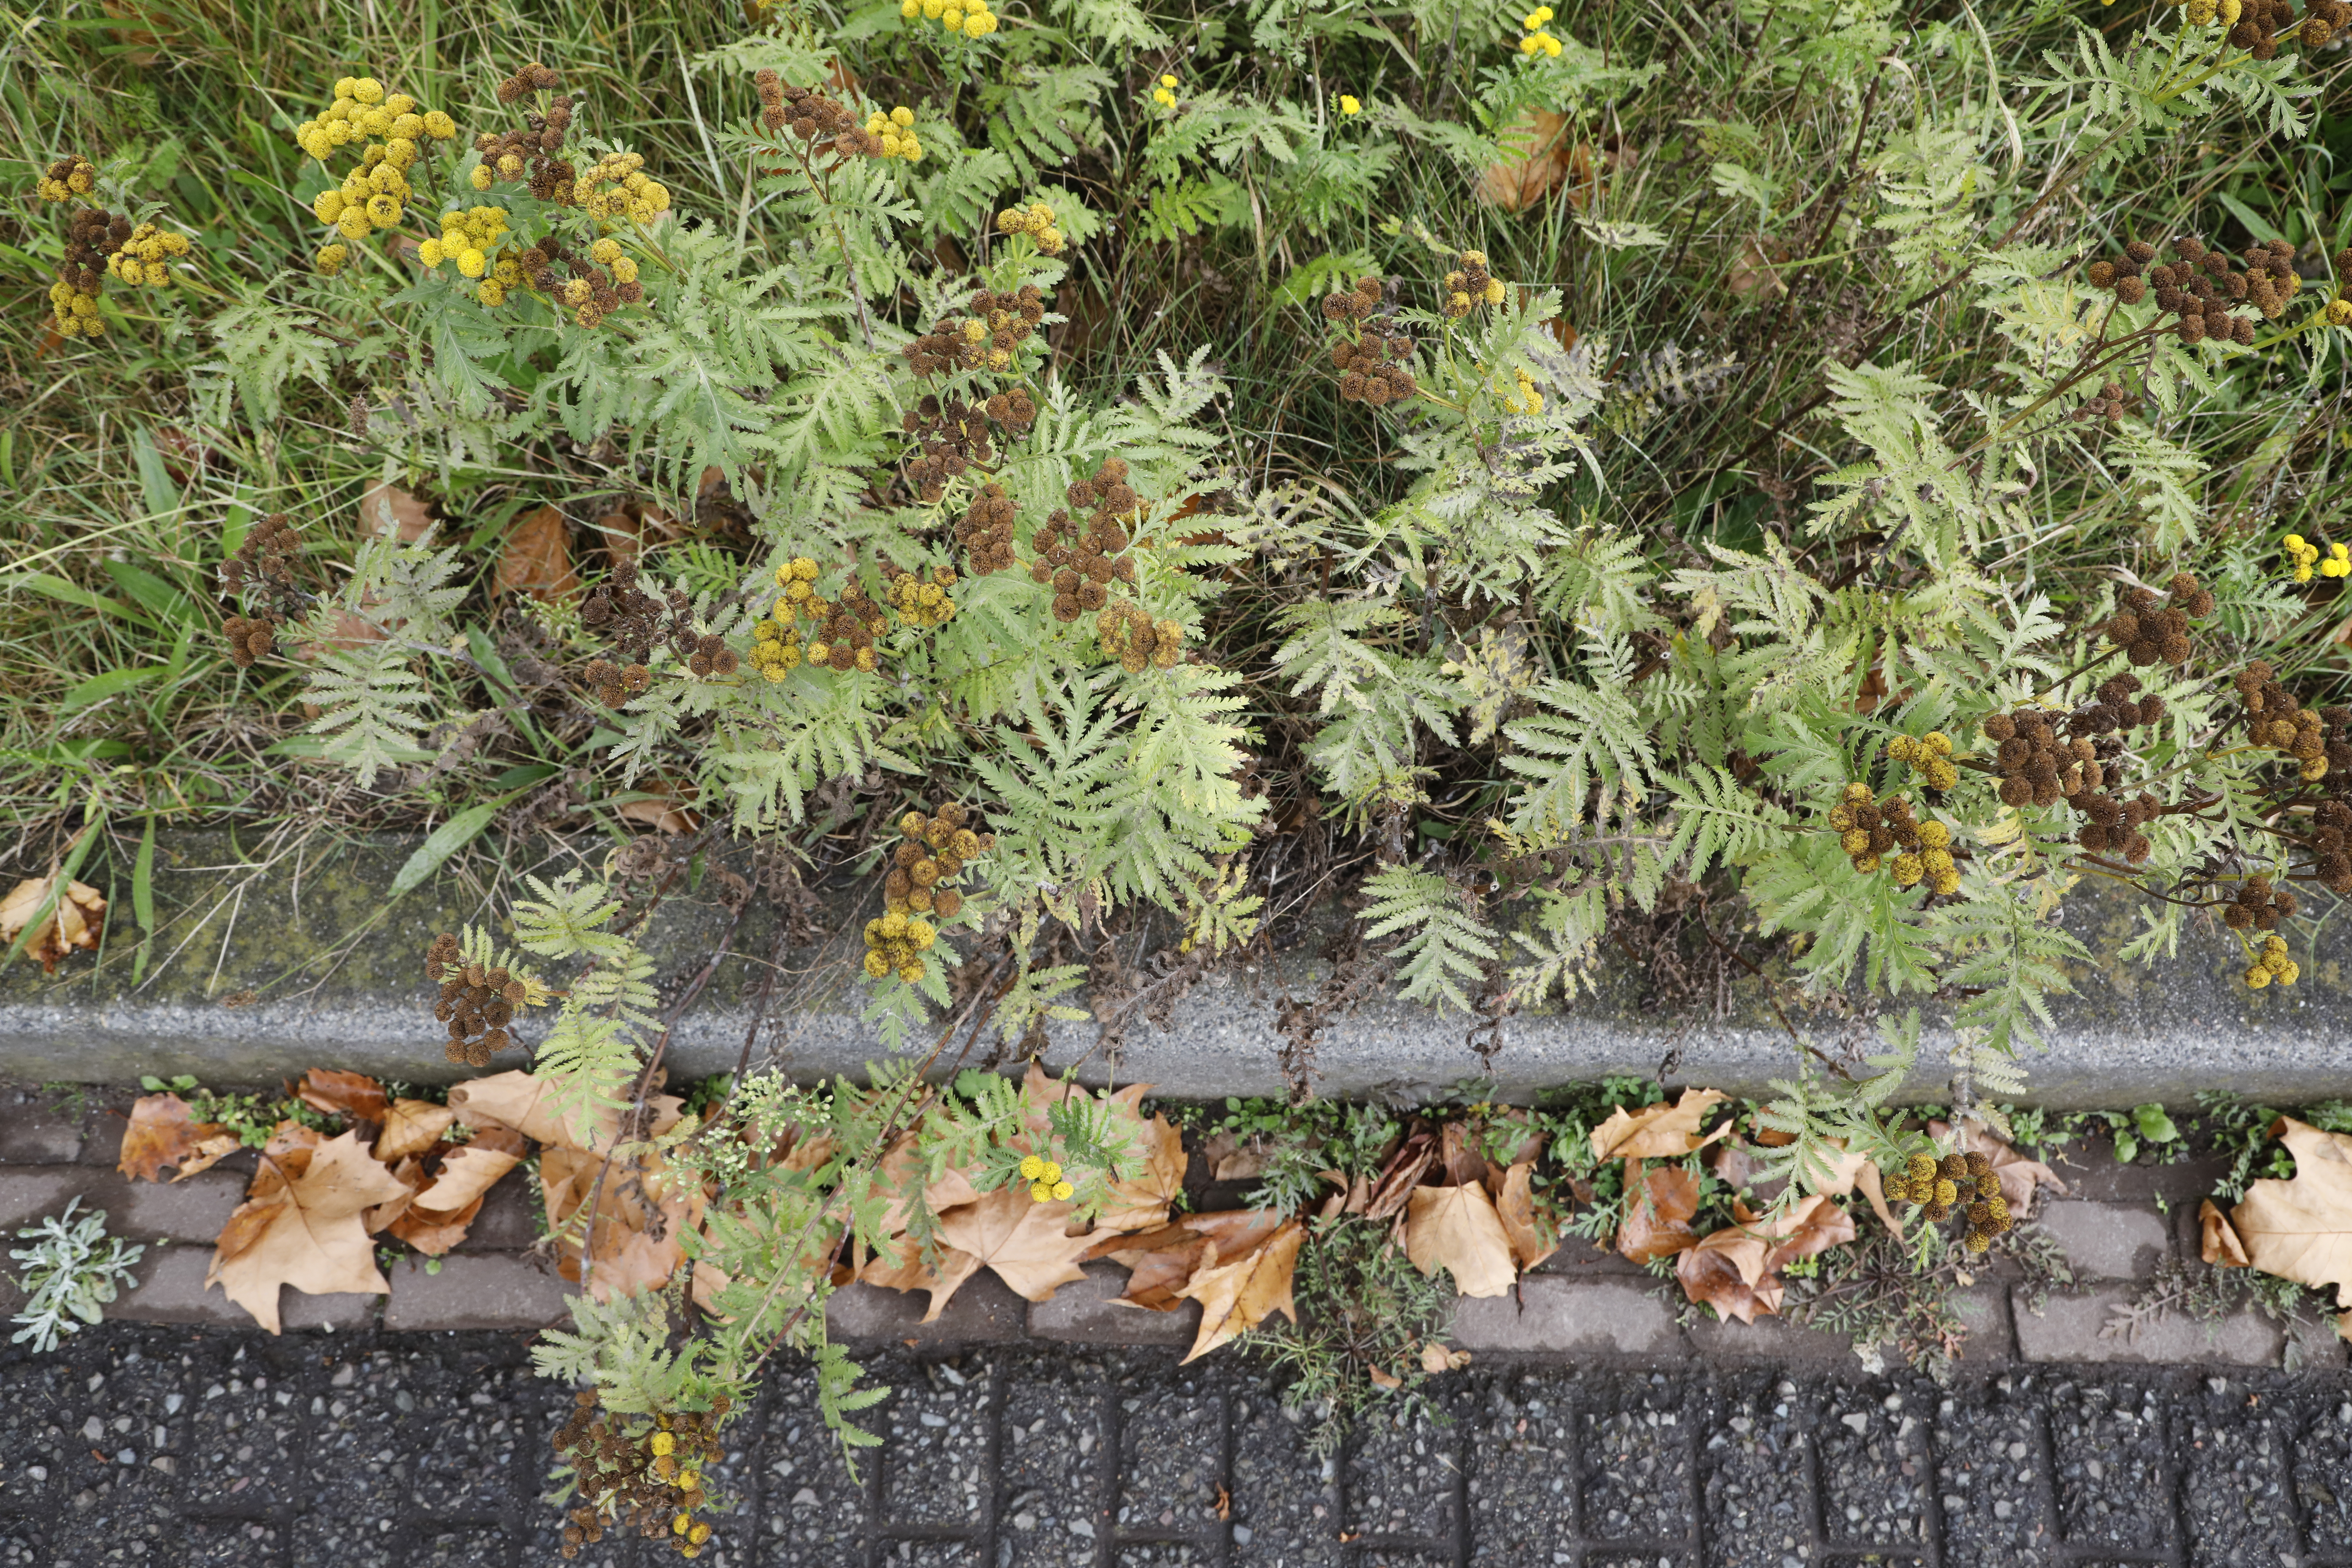
Plant species: Tanacetum vulgare